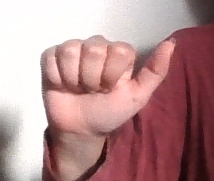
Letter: dhad